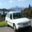
Label: automobile